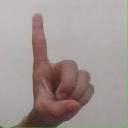
अक्षर: ड